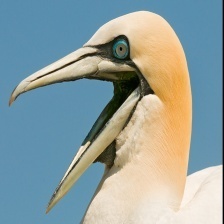
Species: NORTHERN GANNET
Scientific name: MORUS BASSANUS